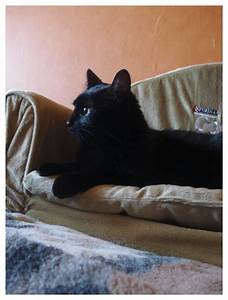
Label: gatto